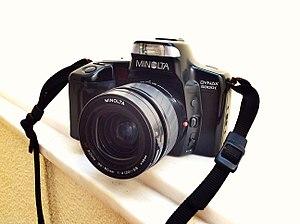
Le Dynax 5000i est un appareil photo argentique développé et commercialisé par la firme japonaise Minolta commercialisé en 1989.